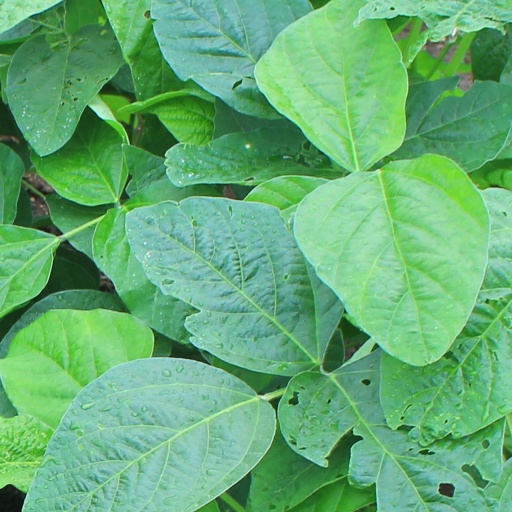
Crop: soybean